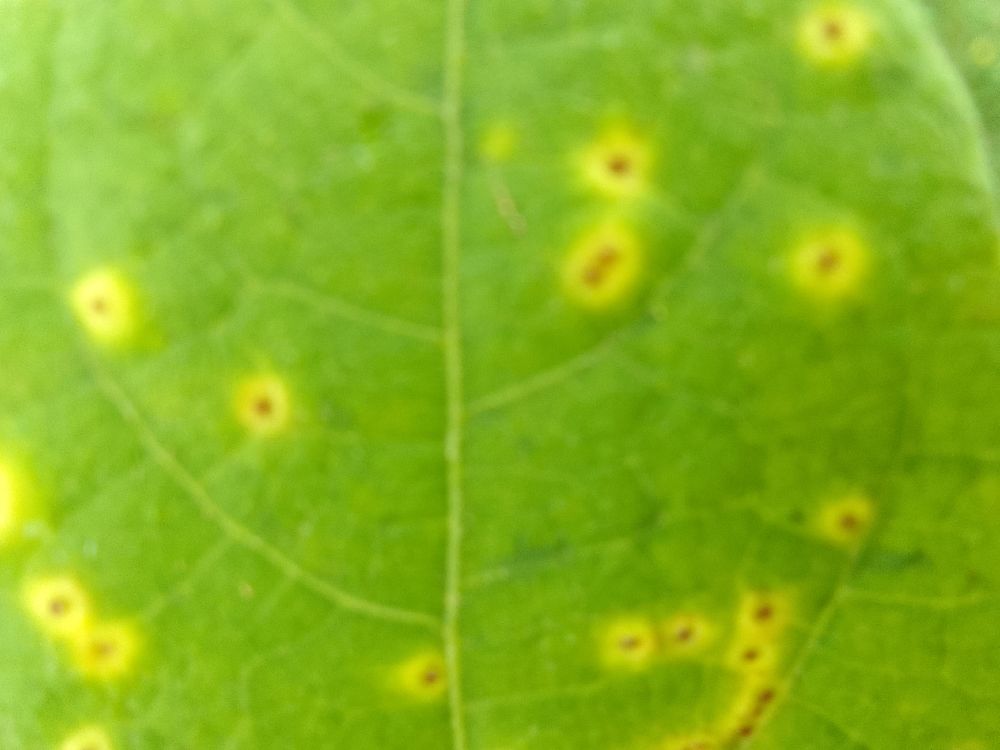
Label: rust